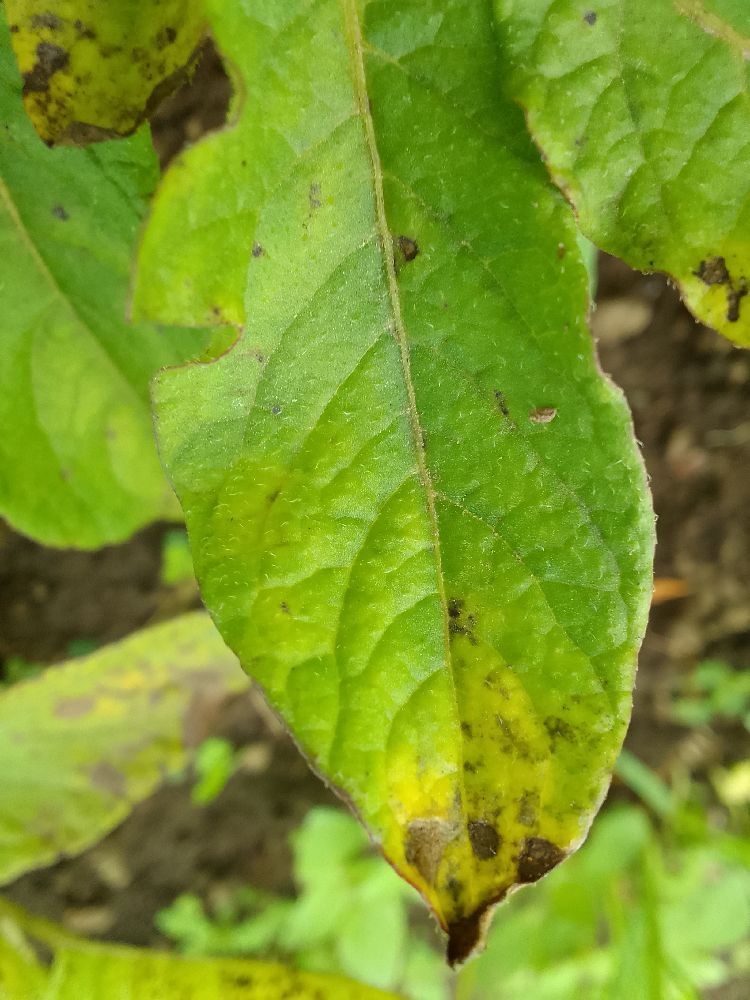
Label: Early blight